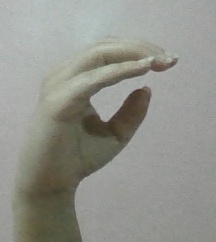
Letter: jeem